Question: Please indicate a possible affordance area of the jump_skis that can be used for attaching to a boot
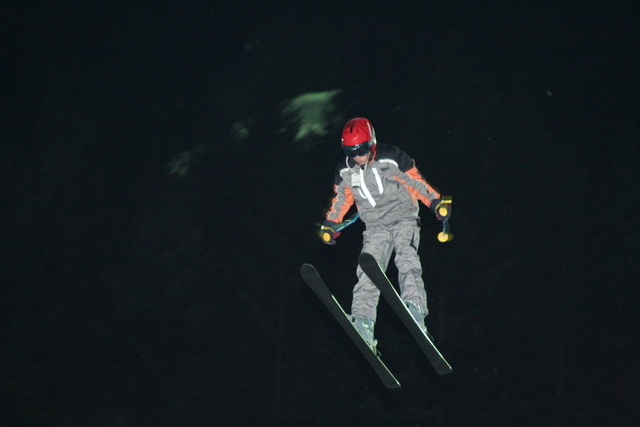
Answer: [352, 246.5, 458, 385.5]